Ponte di Tiberio (Rimini)

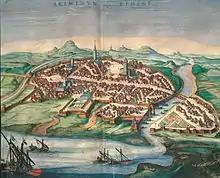
Georg Braun's 1572 topography of Rimini, showing the Ponte d'Augusto over the Marecchia

During the medieval era, a tower flanked the San Giuliano end, to the left of those exiting the bridge. The tower was first mentioned in a papal bull by Pope Gregory VII in 1078. Writing in 1617, said that the tower was straightened in 1473 but was no longer extant. From the latter half of the 14th century, the bridge would have been filled with wooden stalls of merchants during the annual Fiera di San Giuliano. At the city's end, the bridge faced the narrow medieval city gate known as Porta Bologna; the bridge was destroyed by the time Rimini's peripheral road was opened in 1829.